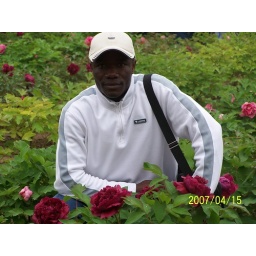
Bismark in cute hat enjoying mudan flower in heze,shandong province.